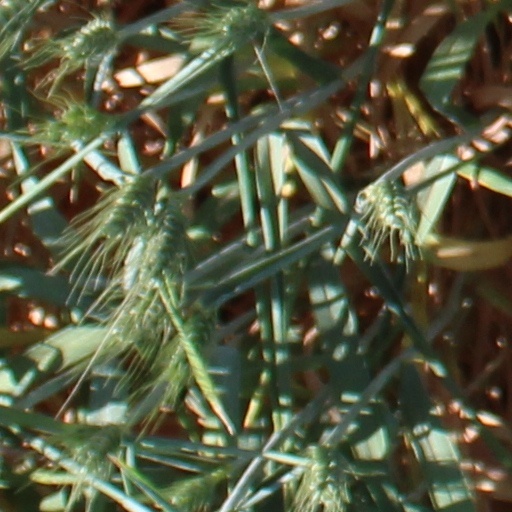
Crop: wheat